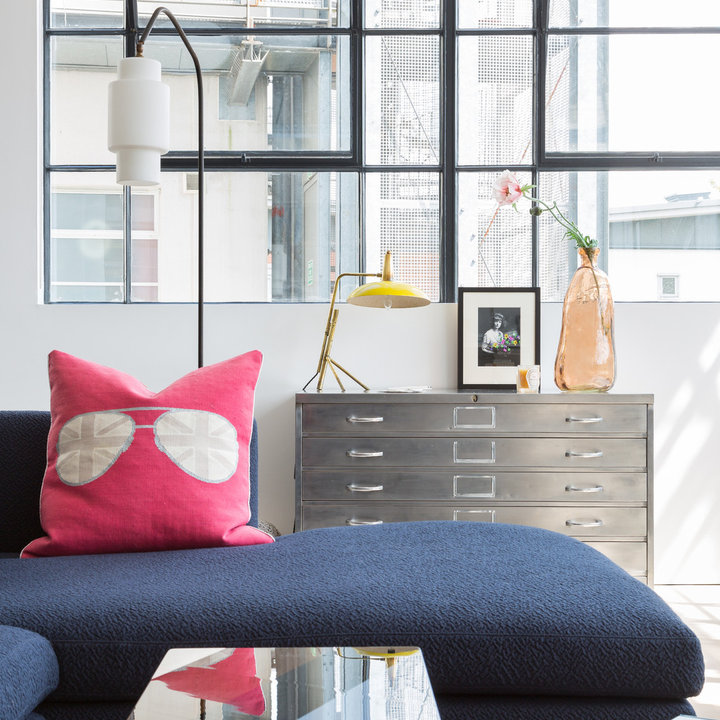
Style: Vintage